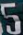
Number: 5